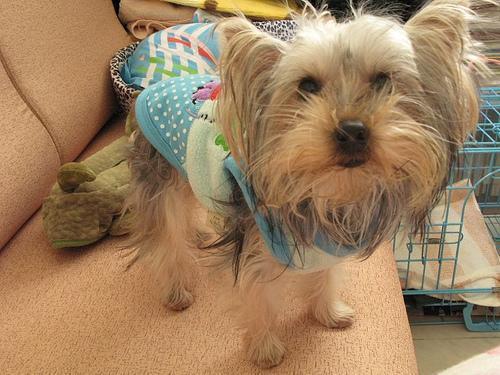
Australian_terrier